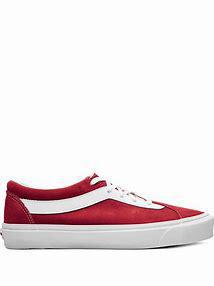
Brand: Vans
Model: Bold NI